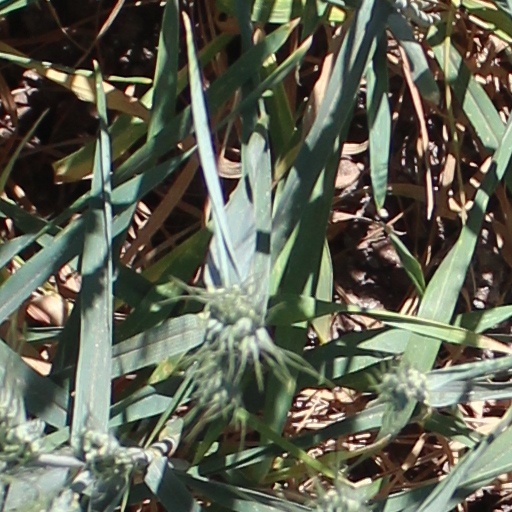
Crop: wheat